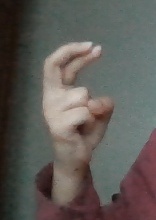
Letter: zay